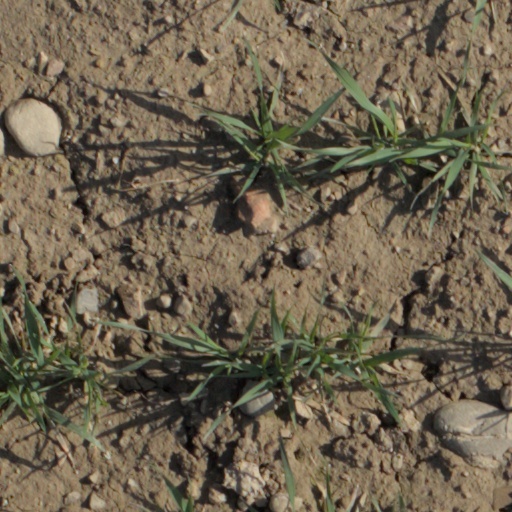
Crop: wheat